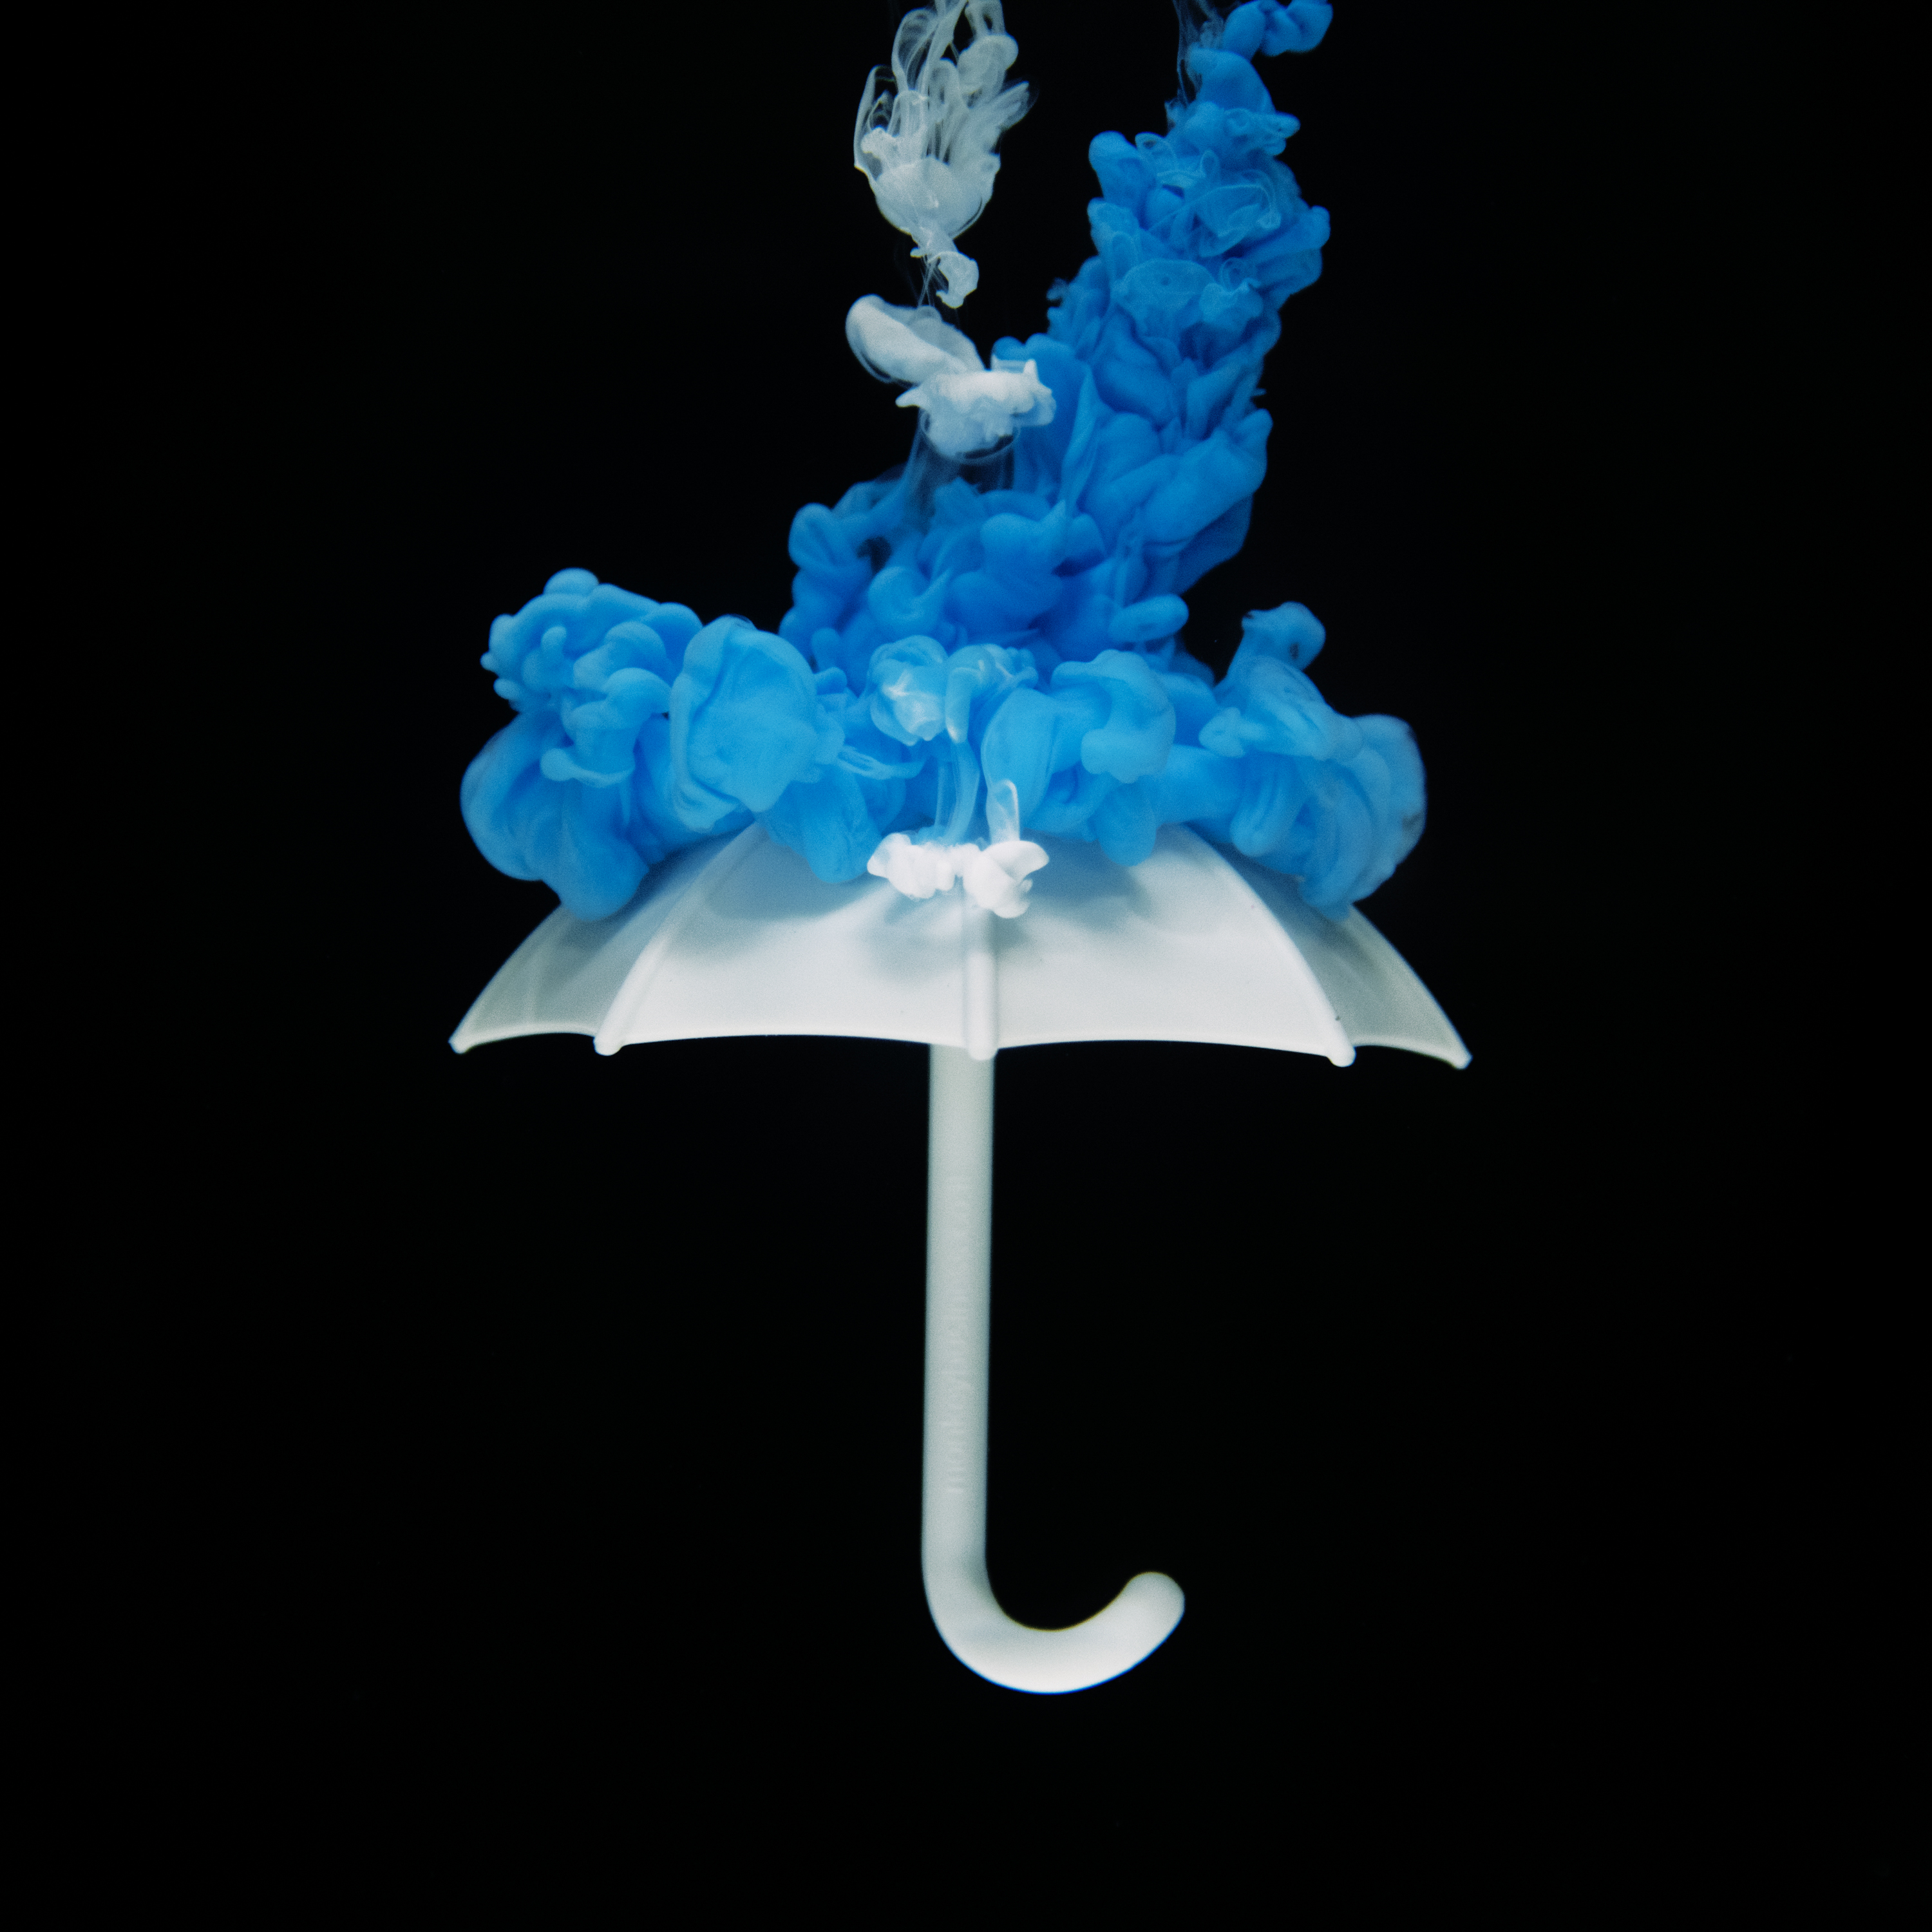
protection, shape, spill, splash, toy, umbrella, water, watercolor, blue